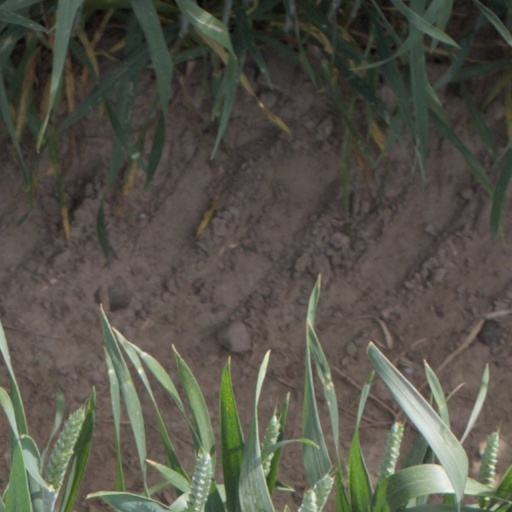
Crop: wheat